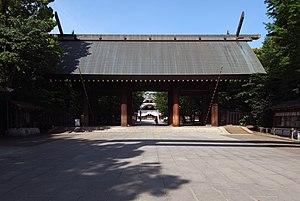
Itō Chūta, né le 26 octobre 1867 à Yonezawa au Japon et mort à l'âge de 86 ans le 7 avril 1954 à Tokyo, est un architecte, historien de l'architecture et critique japonais reconnu comme le principal architecte et théoricien de l'architecture du début du XXᵉ siècle au Japon.